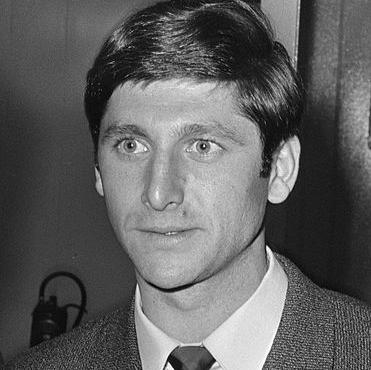
Age: 22